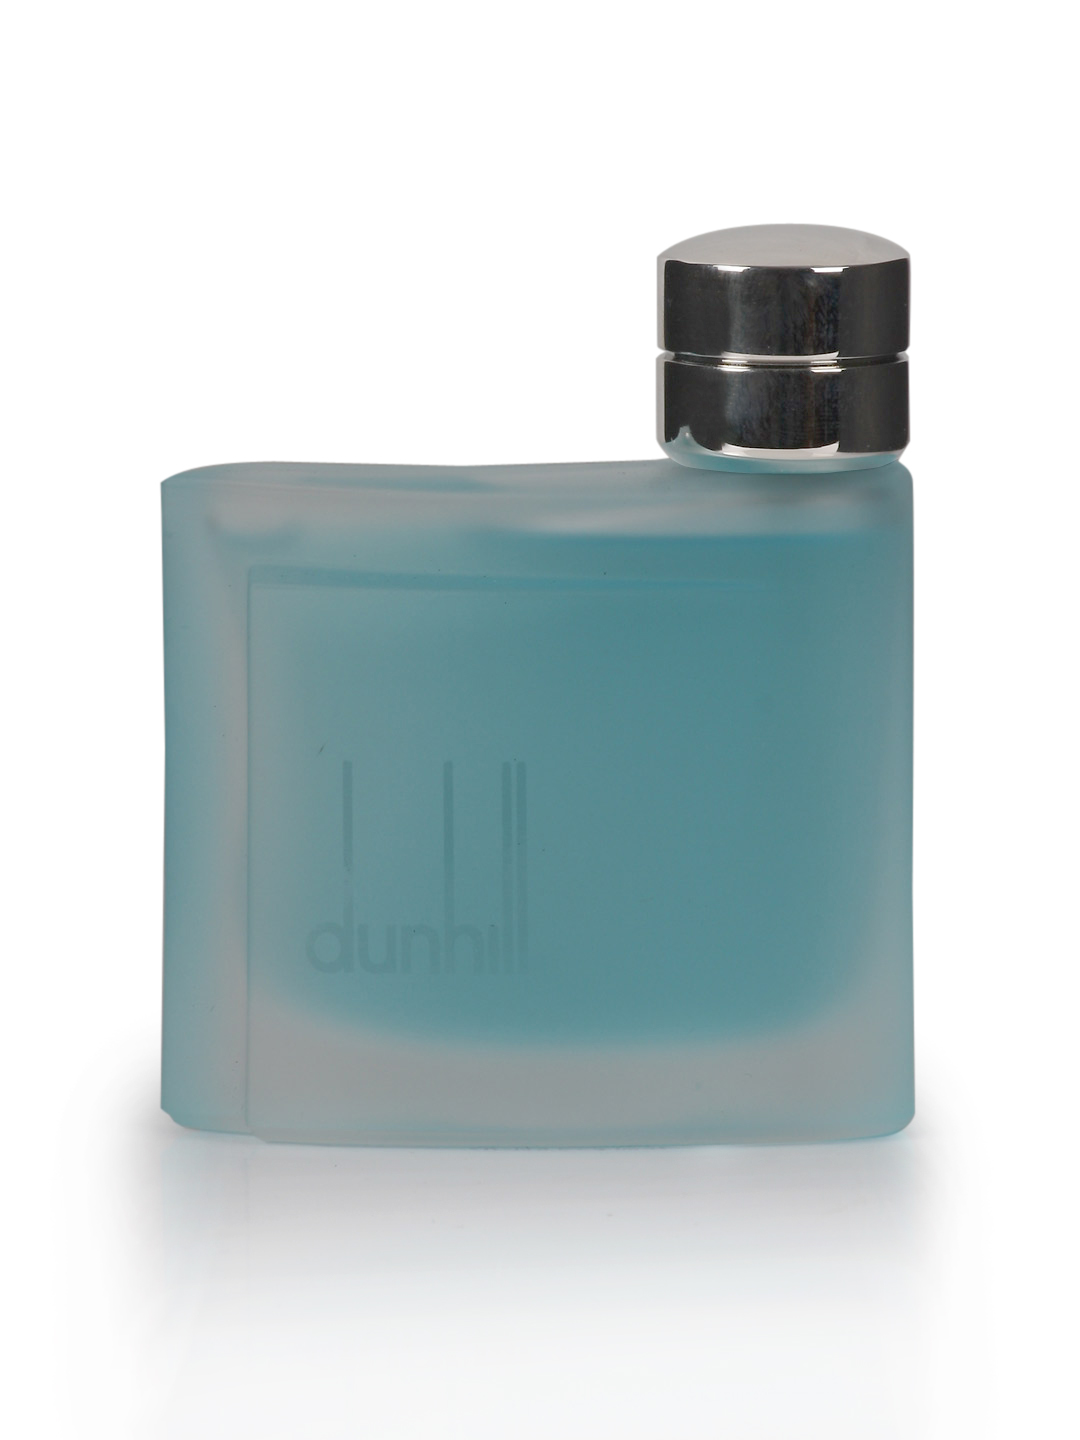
Dunhill Pure Men Perfume
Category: Personal Care / Fragrance / Perfume and Body Mist
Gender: Men
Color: Silver
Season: Spring 2017
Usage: Casual